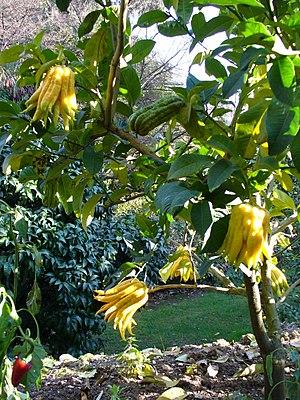
Citrus medica digitata au Jardin botanique du Val Rahmeh, Menton, France
La commune de Menton, comprend de nombreux parcs et jardins. La plupart se trouvent à l’est de la ville protégée par les falaises dites des Balzi Rossi. Les visites guidées de ses jardins se réservent au Service du Patrimoine.
Le jardin botanique du Val Rahmeh est situé à Menton. D'une superficie de 15 000 m², il fait partie du Muséum national d'histoire naturelle.